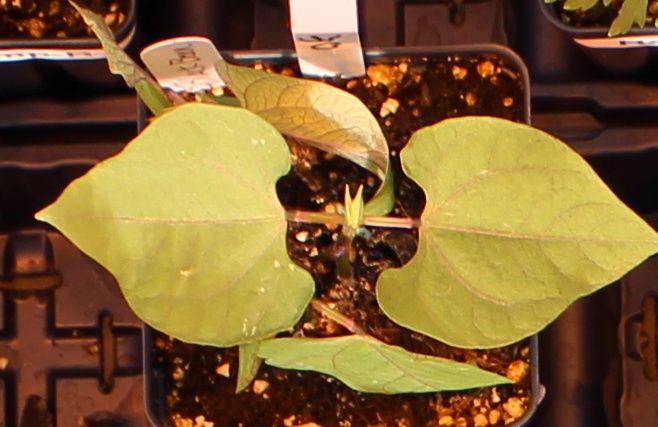
Label: Blackbean